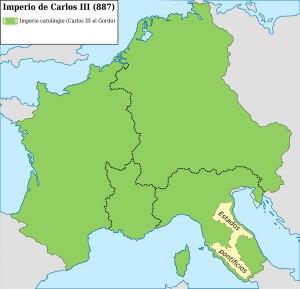
Charles III dit « le Gros », né en 839 à Neudingen, près de Donaueschingen, et mort le 12 ou 13 janvier 888 au même endroit, est un prince et souverain carolingien.